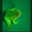
Label: frog